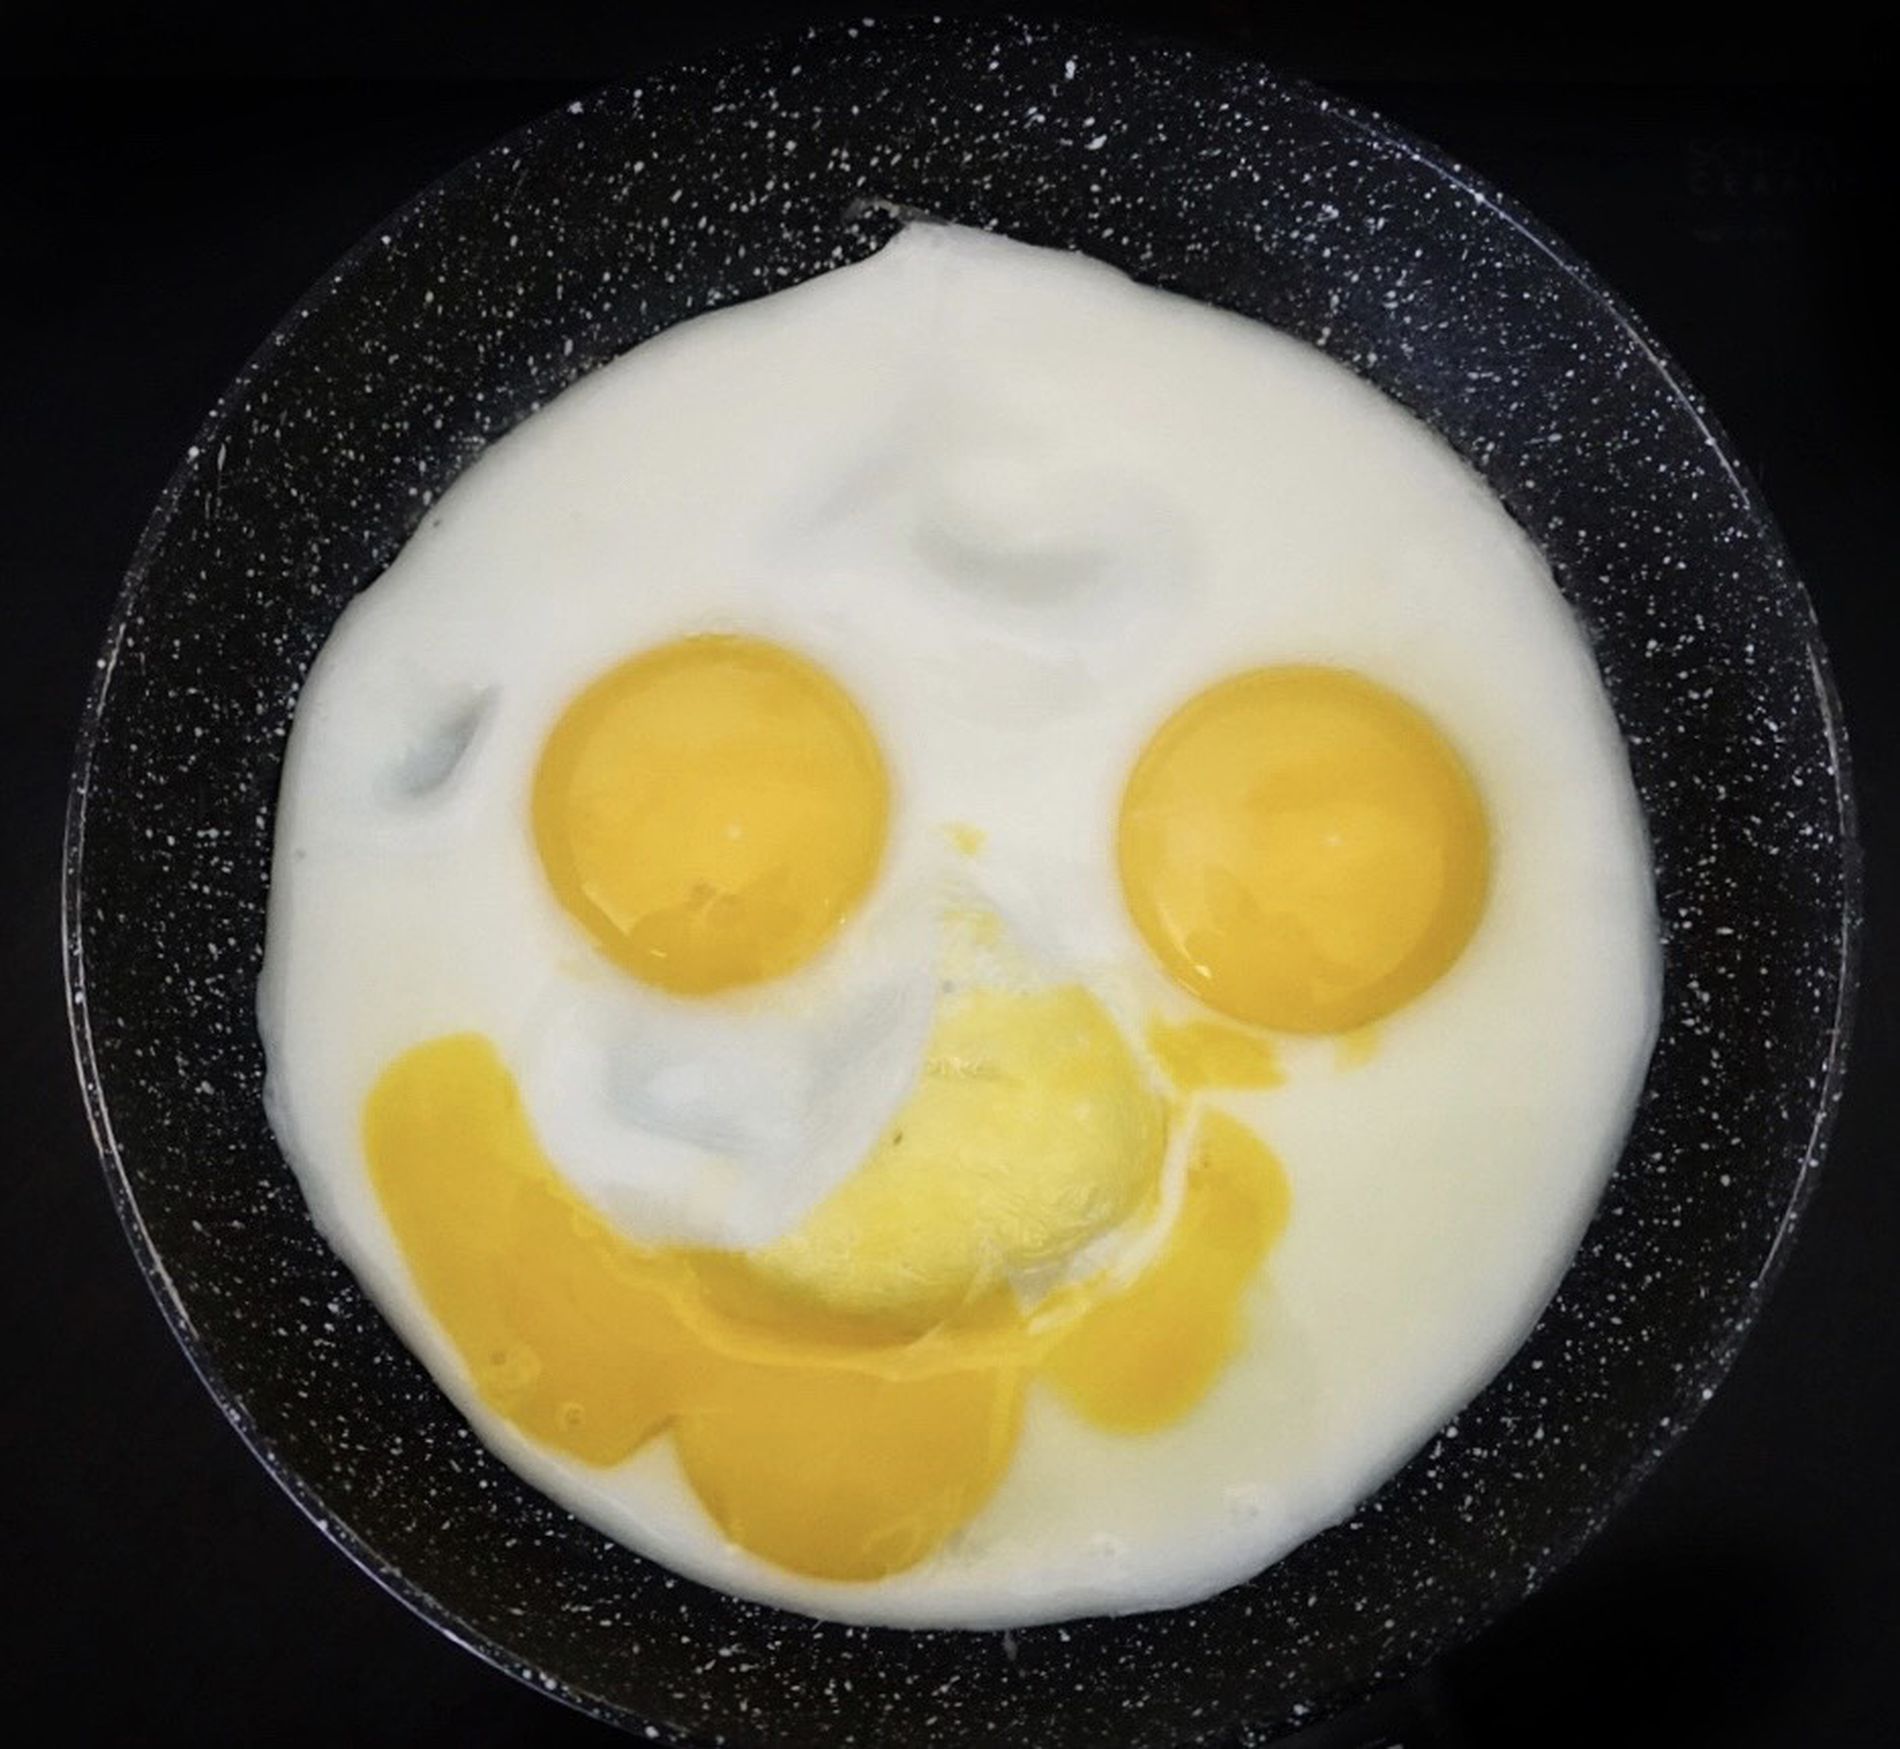
Smiley Egg
This image shows a plate of smiley egg. The plate is dark. The background is also dark.
Eye level Angle. This scene showing a plate with a cooked egg arranged to form a smiling face. The colors are soft, white and yellow with dark in the  background. The atmosphere is fun.
Labels: Egg, Food, Fried Egg, Plate, plate, Dark Background
Camera: SONY ILCE-6000
Lens: E 18-135mm F3.5-5.6 OSS
Aperture: F4
Exposure: 1/160 sec
ISO: 3200
Focal length: 18